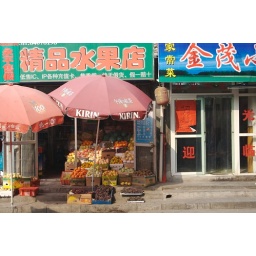
A small fruit market in the Hutongs